E-Tower

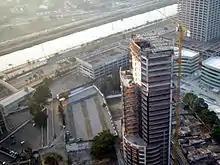
E-Tower being built in 2002.

E-Tower has the world record for concrete resistance, with a 10 metres floor-to-ceiling high lobby. The building was projected to the resistance concrete fck = 80 MPa, so that the four underground levels' pillars could have their dimensions reduced without losing their resistance capacity. The reduction of the pillars section allowed a higher number of parking spaces. The compression resistance achieved was considered a national record.